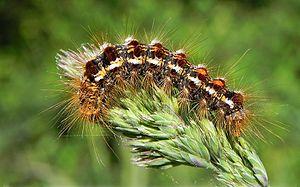
Euproctis chrysorrhoea, le Cul brun, est une espèce de lépidoptères de la famille des Erebidae et de la sous-famille des Lymantriinae. Ses chenilles peuvent provoquer d'importants dégâts aux feuillus.